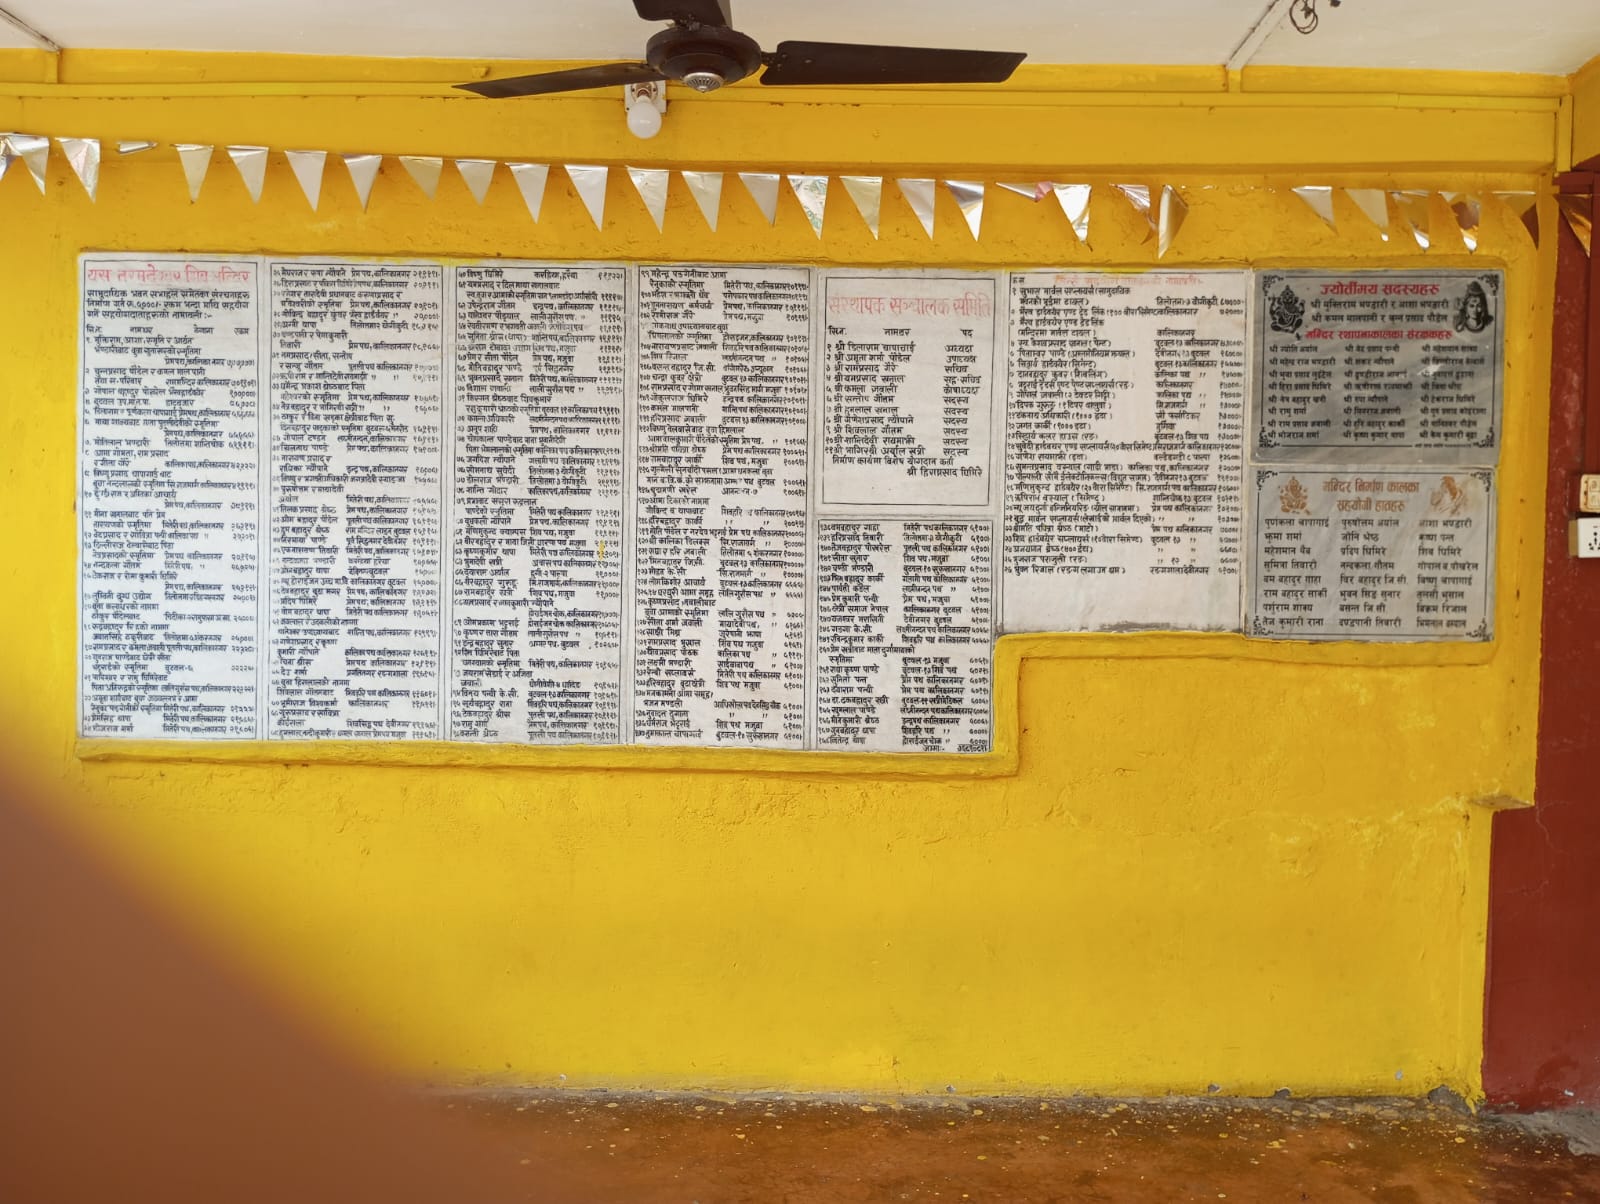
Heritage site: Narmadeshwor_Shiva_Temple